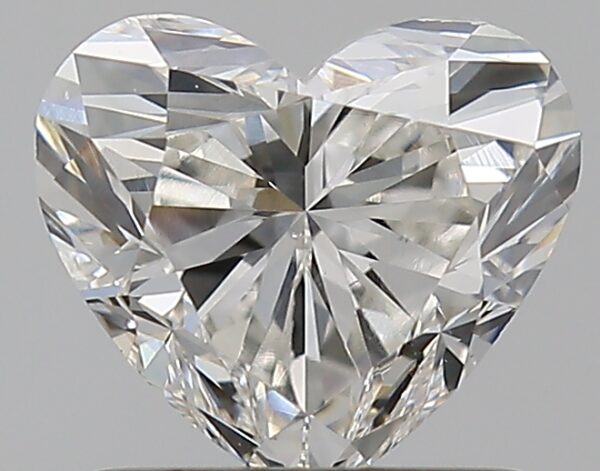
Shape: heart
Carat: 1
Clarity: VS1
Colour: H
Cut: EX
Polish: EX
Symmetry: EX
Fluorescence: ST
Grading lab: GIA
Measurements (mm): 5.92 x 6.71 x 4.07